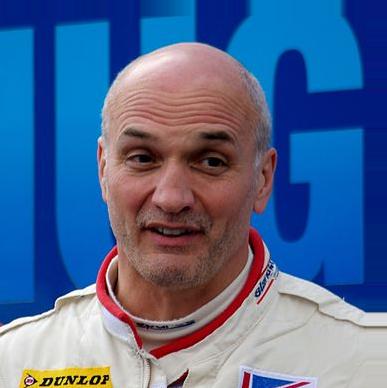
Age: 53